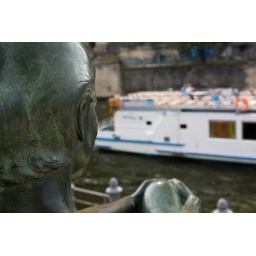
Sculptures of &amp;quot;Three girls and a boy&amp;quot; on the wall looking out over the Spree near the Cathedral, in Mitte.